Revolution of Dignity

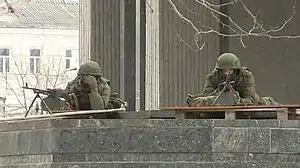
Unmarked Russian soldiers occupying the Crimean parliament building

At 00:35, Interfax reported that Yanukovych had declared 20 February a day of mourning for those killed in the clashes.